Wireless data center

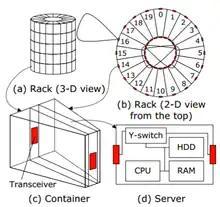
Fig. 1: Cayley wireless Data Center

The technical studies have been done to evaluate network performance, failure resilience and cost. During the tests, since the wireless transceivers and Y-switches are not yet available in the market, estimations have done based on the expected price range of 60 GHz transceivers and simulations are developed for performance evaluations of Cayley data center and Conventional data centers (CDC) with different designs.